SABAM

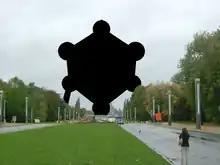
A censored photo of the Atomium in Brussels (2006). At the time, since there was no Freedom of Panorama (FOP) in Belgium at the time, the Atomium was blacked out as an image of the sculpture could not be displayed without permission from SABAM or the Atomium. It was also necessary to mention "copyright vzw/asbl Atomium".

SABAM is one of the Belgian associations of authors, composers and publishers. The bilingual acronym stands for "Société d'Auteurs Belge – Belgische Auteurs Maatschappij". Their headquarters is located at 41-43 rue des Deux Eglises in Brussels. As of 2023, SABAM had over 48,000 members. In 2023, SABAM distributed €130 million to rightsholders.